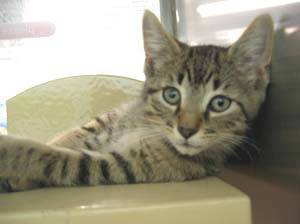
Label: cat